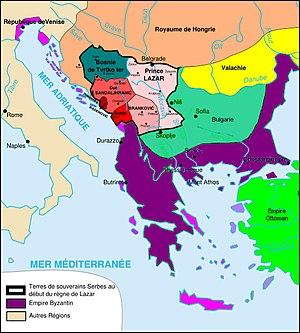
La Serbie au début du règne de Lazare.jpg